African bush elephant

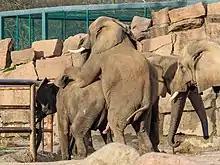
African bush elephants mating in Tierpark Berlin

Both African elephant species have been listed on Appendix I of the Convention on International Trade in Endangered Species of Wild Fauna and Flora since 1989. In 1997, populations of Botswana, Namibia, and Zimbabwe were placed on CITES Appendix II, as were populations of South Africa in 2000. Community-based conservation programmes have been initiated in several range countries, which contributed to reducing human-elephant conflict and increasing local people's tolerance towards elephants. Researchers discovered that playing back the recorded sounds of African bees is an effective method to drive elephants away from settlements.